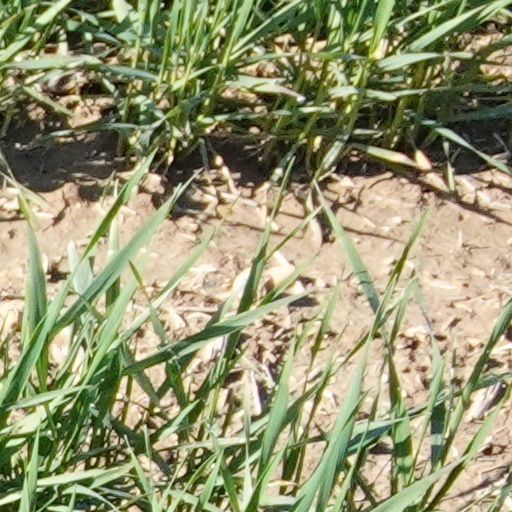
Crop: wheat